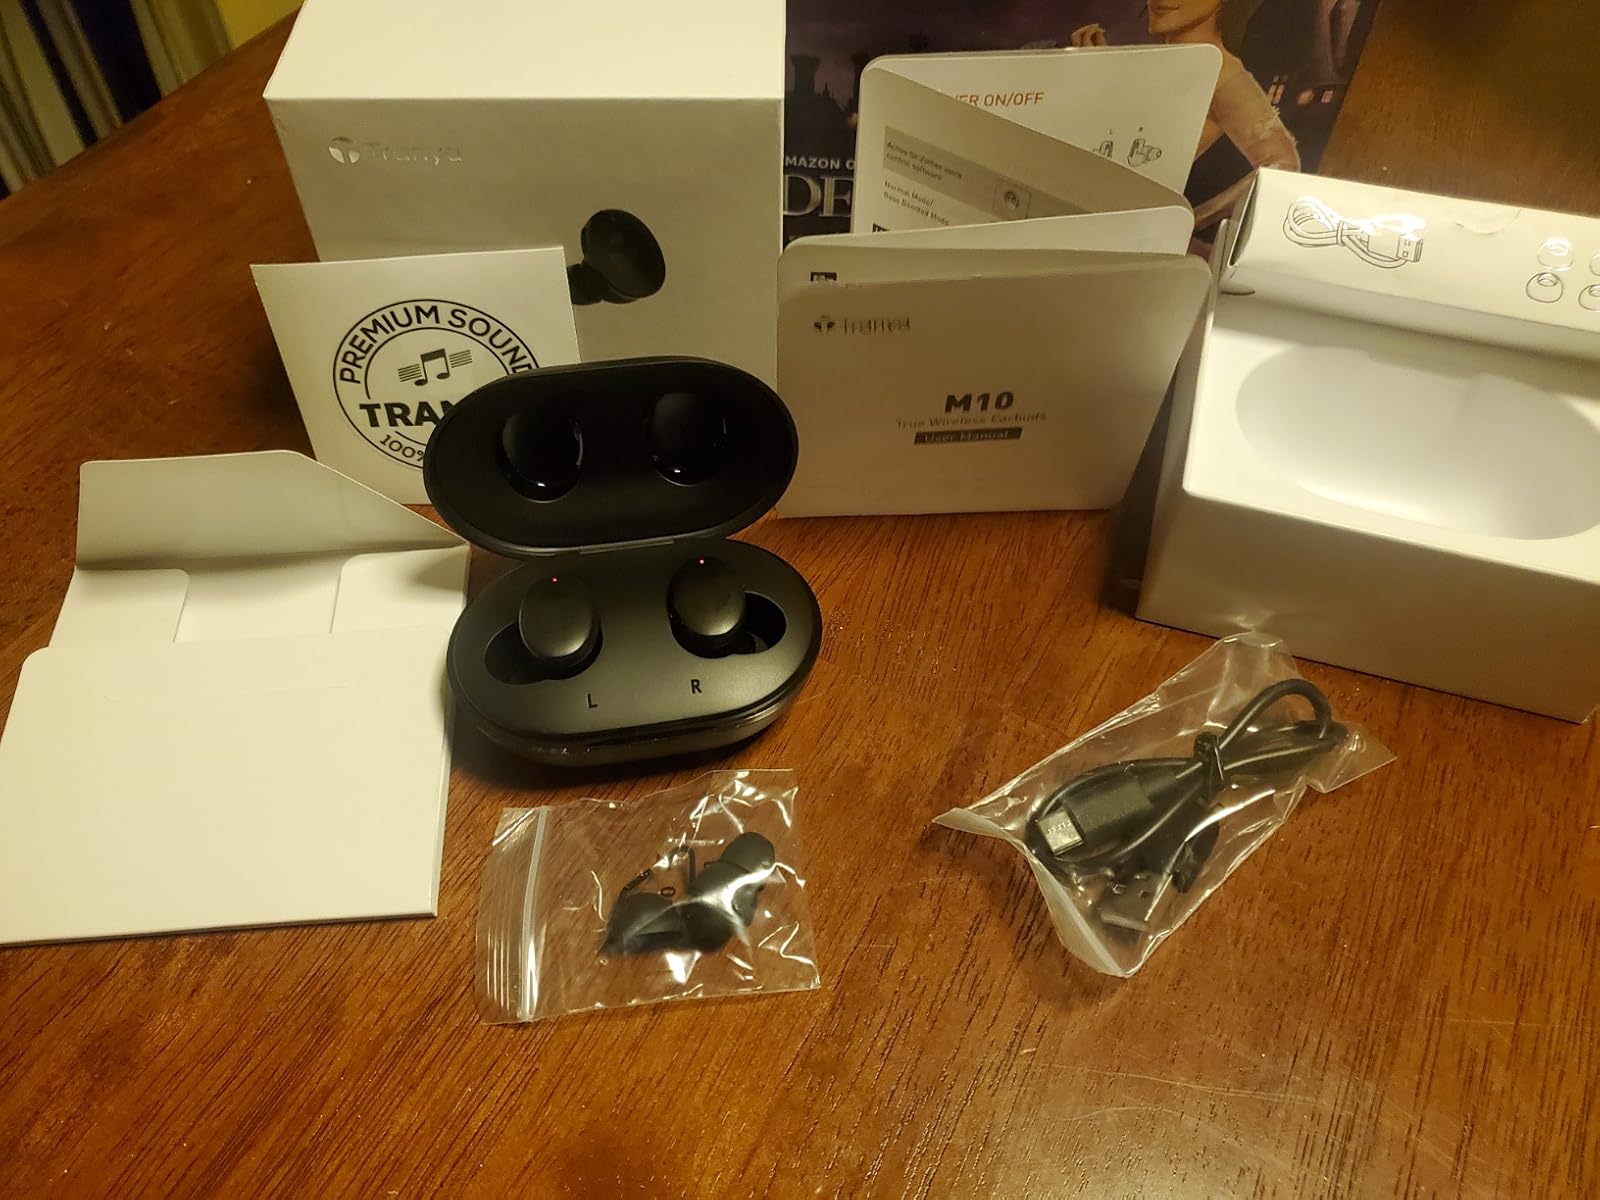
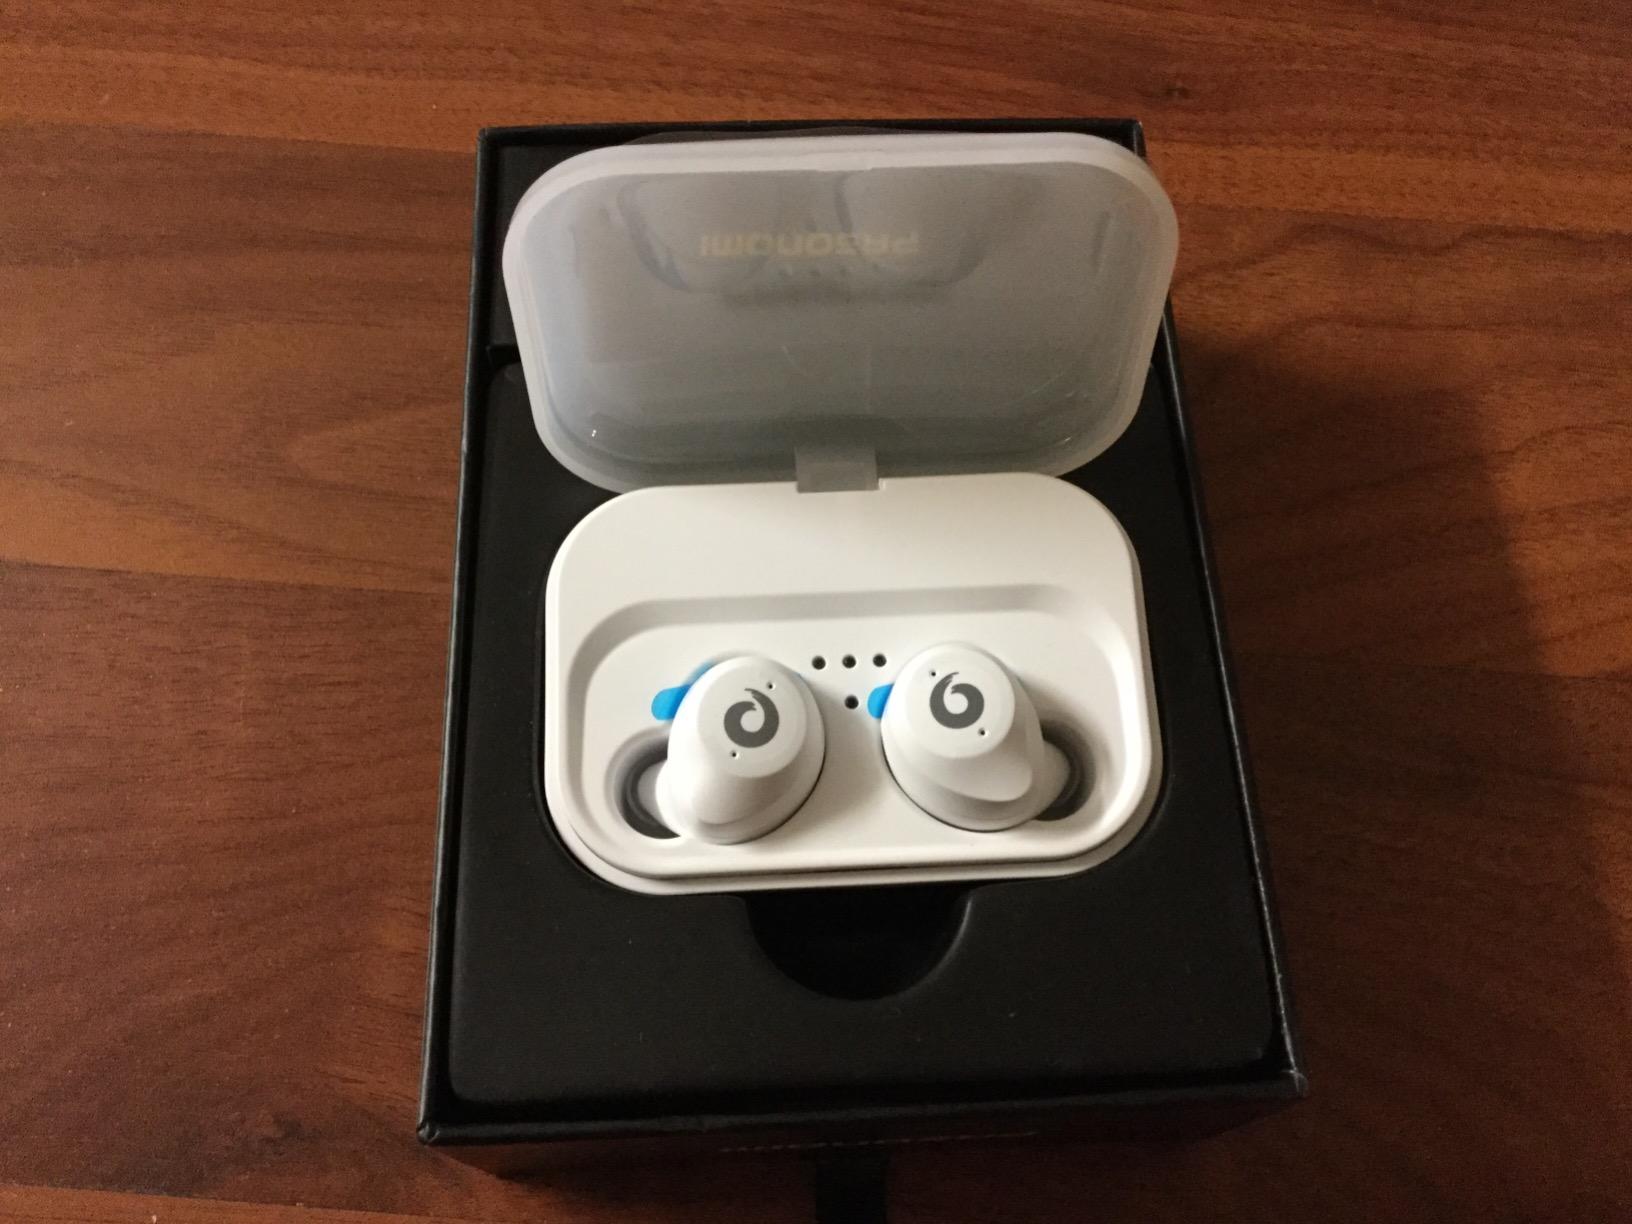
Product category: earbuds
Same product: no